Most Holy Trinity Church, Mamaroneck

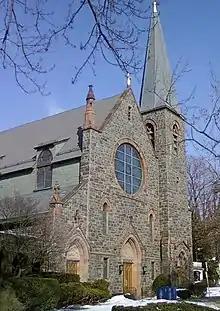
Most Holy Trinity Church's front facade

Most Holy Trinity Church, located on the Boston Post Road, is a historic Roman Catholic church in the Latin rite parish of Most Holy Trinity-Saint Vito in the Archdiocese of New York, in Mamaroneck, New York.